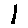
Label: 1